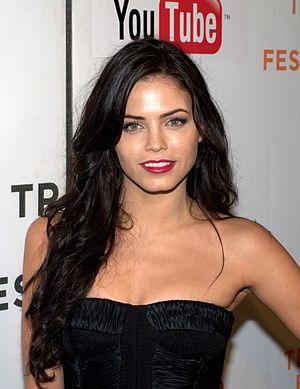
Jenna Dewan, née le 3 décembre 1980 à Hartford dans le Connecticut, est une actrice, danseuse, femme d'affaires et mannequin américaine d'origine libanaise, polonaise, anglaise et allemande.
Tamara est un slasher américain réalisé par Jeremy Haft et sorti en 2005.